Kfar Saba–Nordau railway station

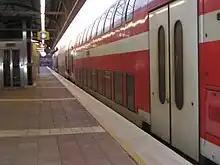

Kfar Saba–Nordau railway station (also known as Kostyuk) is a passenger railway station located at the city boundary of Hod HaSharon, Israel and Kfar Saba, Israel. The station was opened on 13 April 2003 as the beginning of the new Sharon Railway. Eleven days later, on 24 April 2003, a suicide bomber approached the new train station and activated the bomb he was carrying, murdering Alexander Kostyuk, the security guard who had prompted him for identification, and wounding 13 others. The station was later named after Kostyuk who prevented the bomber from entering the station.